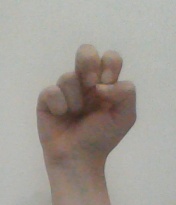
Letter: gaaf